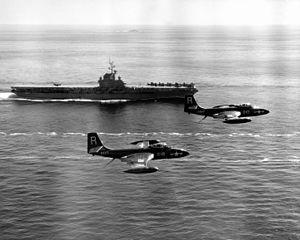
L'United States Navy ou US Navy est la marine de guerre des États-Unis et représente l'une des six composantes des Forces armées des États-Unis.
Créés peu après l'invention de l'aviation militaire pendant la Première Guerre mondiale, les porte-avions ont d'abord été considérés comme des bâtiments auxiliaires et n'ont joué un rôle majeur dans la guerre navale qu'à partir de la Seconde Guerre mondiale. Il a fallu l'attaque de Pearl Harbor de décembre 1941 pour démontrer la supériorité de l'aviation embarquée sur la grosse artillerie des navires de ligne, grâce à sa portée incomparablement plus grande pour une force de frappe équivalente. La bataille de la mer de Corail, en mai 1942, est le premier affrontement uniquement aéronaval de l'histoire, dans lequel les forces navales japonaises et américaines s'affrontèrent par avions interposés sans jamais être à portée de canon. En 1944-45, les plus grands cuirassés japonais jamais construits coulent sous les attaques de l'aviation embarquée américaine.
Le McDonnell F2H-1 Banshee, est un avion de chasse monoplace biréacteur construit par la McDonnell Aircraft Corporation, et destiné à être embarqué à bord de porte-avions. Ce fut en fait le deuxième chasseur développé par ce constructeur, et il fut utilisé pendant la Guerre de Corée.